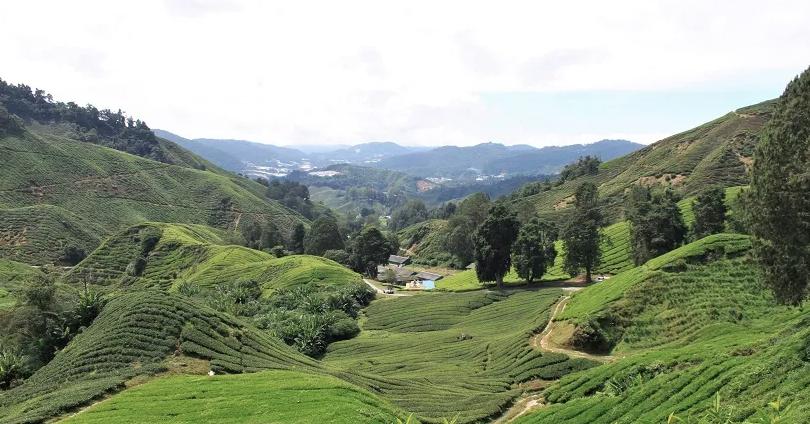
Mandhari mzuri na ya kuvutia, iliyo na vilima pamoja na mabonde, miti mirefu na nyasi fupi za rangi ya kijani, kukiwa na njia nyembamba za vumbi kwa ajili ya watembea kwa miguu.